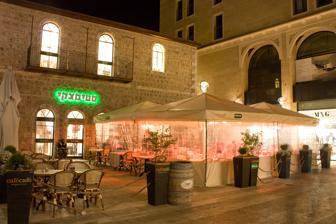
Building: Stern House
Country: Palestine
Year built: 1877
Stern House in 2009, housing a Steimatzky bookstore and cafe The Stern House , ( Hebrew : בית שטרן ) is a preserved and reconstructed historic building in Jerusalem . The house was built in 1877 in Mamilla , one of the original neighborhoods outside the city walls , and was rescued during a major reconstruction of the same neighborhood in the late 20th and early 21st century. The Stern House is notable for accommodating Theodor Herzl during his visit to Jerusalem in 1898. It currently serves as the Jerusalem "flagship store" of the Steimatzky bookstore chain and includes an outdoor cafe, as well as a small museum. History Theodor Herzl in front of the Stern House in 1898 The Stern House was built in 1877 for the Yehuda Stern family, recently emigrated from Germany. During the Ottoman period, denizens of Jerusalem lived for the most part within the Old City walls , and this was deemed too crowded for the wealthy industrialist and his family. Therefore, along with the wave of people leaving the Old City and building new neighborhoods outside its walls, Yehuda Stern purchased a plot of land at 18 Mamilla Street from the Greek Orthodox Church in the then-new urban expansion area of Mamilla , right outside Jaffa Gate , upon which he built a large house according to European standards. Several generations of the Stern family lived in the building throughout its years of existence. Theodor Herzl visit In 1898, German Emperor Wilhelm II set out for an historic visit to the Levant . He arrived in Jerusalem in November with the goal of strengthening German influence in the city, and to that end, he became involved in a number of mostly religious-oriented construction projects. Theodor Herzl arrived in Jerusalem at the same time, planning to meet with Wilhelm II and solicit his help in securing a homeland for the Jewish people . He arrived at the Jerusalem railway station late on a Friday, and planned to travel by horse and carriage to the Kaminitz Hotel, where he had booked a room. Being that Herzl was a leading Jewish figure, his aide David Wolffsohn persuaded him to make the long journey on foot, so as not to violate the Shabbat and the sensibilities of the local community, most of which consisted of ulra-religious Perushim . Herzl agreed to the request, even though he suffered from a fever. Upon his arrival at the hotel, Herzl was informed by proprietor Eliezer Lippmann that the room had been requisitioned by the Emperor's entourage. Taking pity on Herzl, Lippmann put him up in the hotel's corridor. Michael Stern, son of Yehuda, hearing about Herzl's predicament, took it upon himself to host the Zionist leader at his home, which became Herzl's base of operations for the duration of his stay in the city. Herzl remained at the house for 4 nights. Later on, the Stern family turned the room in which Herzl stayed into a small museum, documenting his visit to the city. The "Herzl Room" museum in the house was open throughout the era of the historic Mamilla neighborhood, and was operated for some time by Yehuda Stern's great-grandchildren. Development and preservation In the 1970s, a decision was made to develop the quarter and reconstruct it in accordance with the plans of the architect Moshe Safdie . The house became the focus of controversy during the major reconstruction efforts, as the original plans were such that almost nothing of the original quarter was slotted for preservation. The plans called for the demolition of a number of Ottoman and Mandate-era buildings, including the Stern House. The demolition plans provoked an outcry, and later an agreement was reached to preserve the Stern House and several other significant buildings. While the house was set to be incorporated among the new buildings, the controversy did not end. Historic preservationists demanded that the building be preserved on its original site, and objected to a plan that entailed disassembling the building and reconstructing it on a nearby site. The legal challenge reached the High Court, which ultimately decided that a full restoration could be done even after deconstruction. The building was then disassembled and its stones were marked, numbered and moved to a storage area near the construction project. The Mamilla project had further legal complications and feuds which dragged on for a number of years, causing delays in construction. Only in 2006, with the end of the prolonged litigation and a reach of a financial settlement, were the works resumed in the frozen section of the project. Following this, the Stern House was finally put back together after being stored away for a decade. Architectural historian David Kroyanker finds the reconstructed building and the new neighborhood in which it is set, "close to perfection: it's aesthetic, it works - people come here in large numbers. It's alive and it is a very successful combination of old and new, of restoring this place to its former function - an economic center with leisure and entertainment." Bookstore and museum The building now houses the Jerusalem "flagship store" of the Steimatzky bookstore chain, along with an outdoor cafe. The lower level of the building houses a small, free museum focusing on the history of the bookstore chain and on Herzl's visit to Jerusalem. On display are photographs of Herzl in Jerusalem, Israeli bank notes featuring portraits of Herzl, and the hat that he wore on his visit to Jerusalem. The museum also depicts the history of the Steimatzky chain, including photographs of the long vanished Steimatzky branch in Beirut, Lebanon. The store's branches in Beirut, Baghdad, Cairo and Damascus were all nationalized after the establishment of the State of Israel in 1948. References